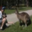
Label: kangaroo